Avenue A (Manhattan)

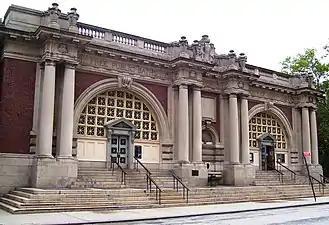
Asser Levy Place entrance to the Asser Levy Public Baths

As late as 1943, Avenue A went as far north as 25th Street. In 1947, with the construction of Stuyvesant Town and Peter Cooper Village, a short section of Avenue A from 23rd to 25th Streets in Kips Bay, Manhattan, was cut off from the existing section below 14th Street. The two-block section was renamed in 1954 after Asser Levy, one of the first Jewish citizens of New York City, and a strong and influential advocate for civil liberties. The eastern side of Asser Levy Place contains the Asser Levy Recreation Center, which includes the Asser Levy Public Baths, built in 1905-08.